Coventry Building Society Arena

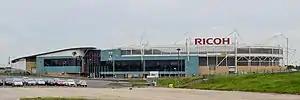
The Coventry Building Society Arena

The decision to move Coventry City from Highfield Road to a new stadium – with a larger capacity and better road links and parking facilities – was made in 1997 by the club's then-chairman Bryan Richardson. It was anticipated that the new stadium would be ready for the 2000–01 season. Permission for the construction of a 45,000-seater stadium was given in the spring of 1999, with a targeted completion date of August 2001. However, the stadium was delivered four years behind schedule, and was more basic than anticipated in the original plans.